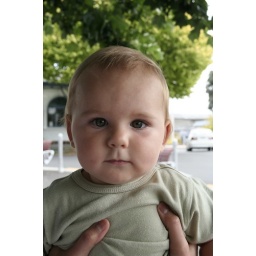
we met this cute little boy in the bus stop in Pukekohe